Saint-Jean-de-Fos

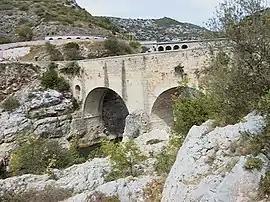
Pont du Diable

Saint-Jean-de-Fos (Languedocien: "Sant Joan de Fòrcs") is a commune in the Hérault department in the Occitanie region in southern France.